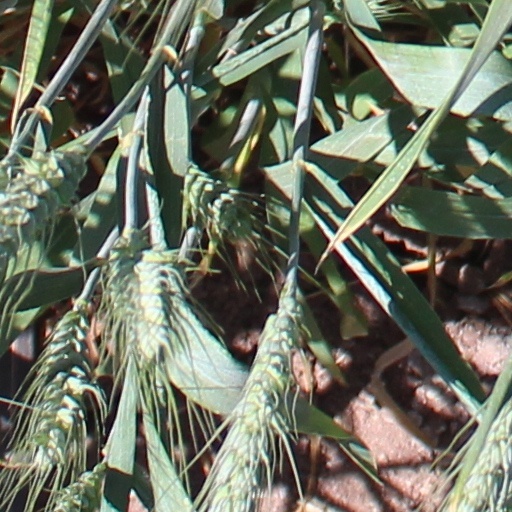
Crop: wheat